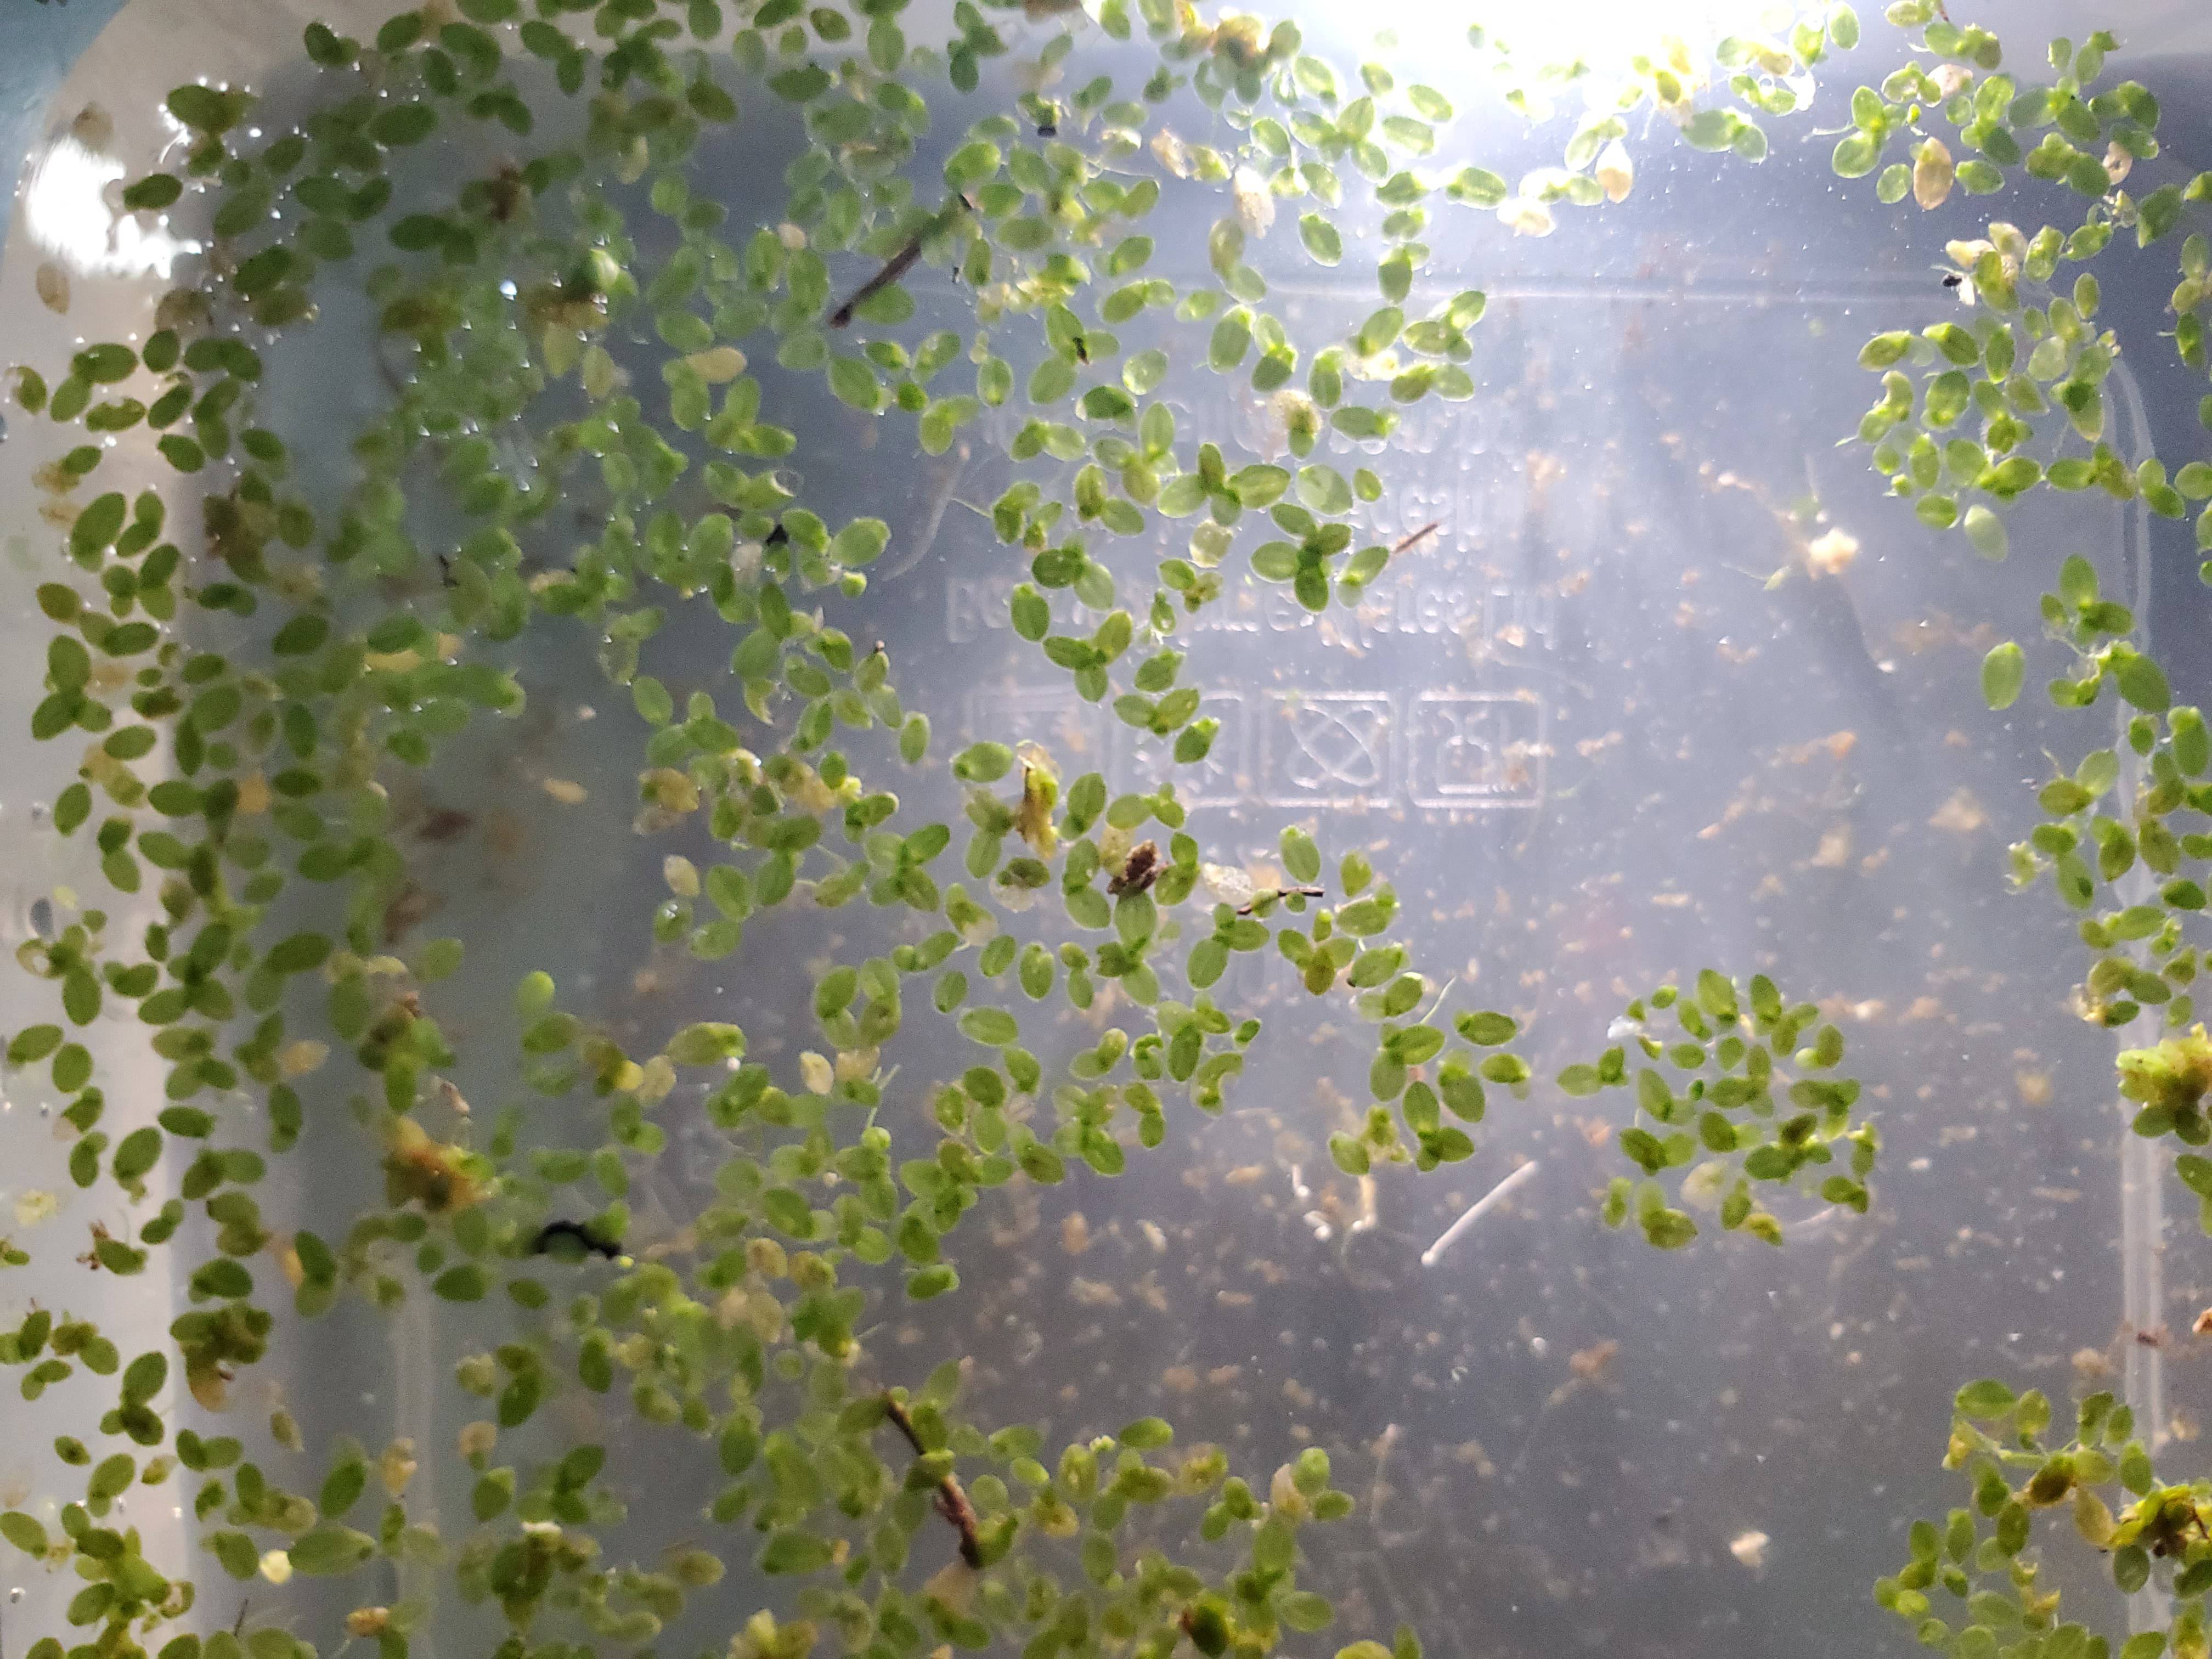
Species: Common Duckweeds (Lemna minor)